Citizens' initiative referendum (France)

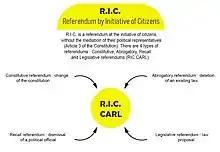
Proposal for a referendum by citizens' initiative "in all matters" (abbreviated RIC CARL), relayed in 2018 by French yellow vests

The Référendum d'initiative Citoyenne (abbreviated RIC) is the name given to the proposal for a constitutional amendment in France to permit consultation of the citizenry by referendum concerning the proposition or abrogation of laws, the revocation of politicians' mandates, and constitutional amendment.